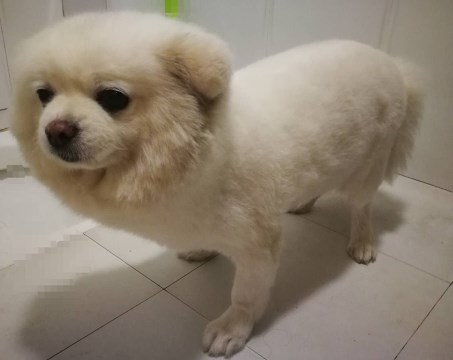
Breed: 1936-n000005-Pomeranian